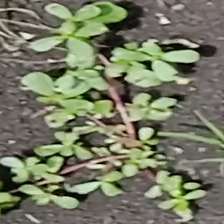
Weed species: Graceful_Sandmart_(Euphorbia hypericifolia)